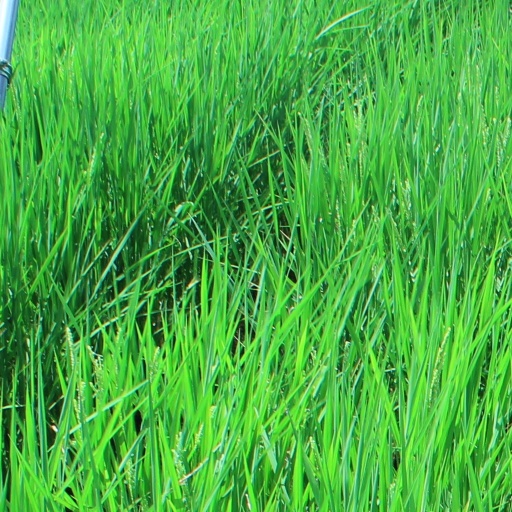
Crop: rice